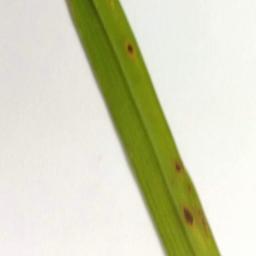
Label: Rice___Brown_Spot